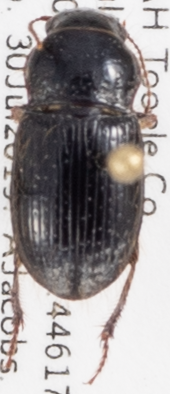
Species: Piosoma setosum
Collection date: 2019-07-30
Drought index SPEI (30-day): -0.588
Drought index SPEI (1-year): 0.71
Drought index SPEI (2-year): -0.39